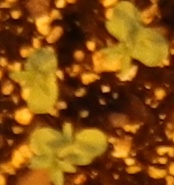
Label: Flax